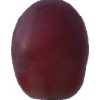
Label: pink_grape